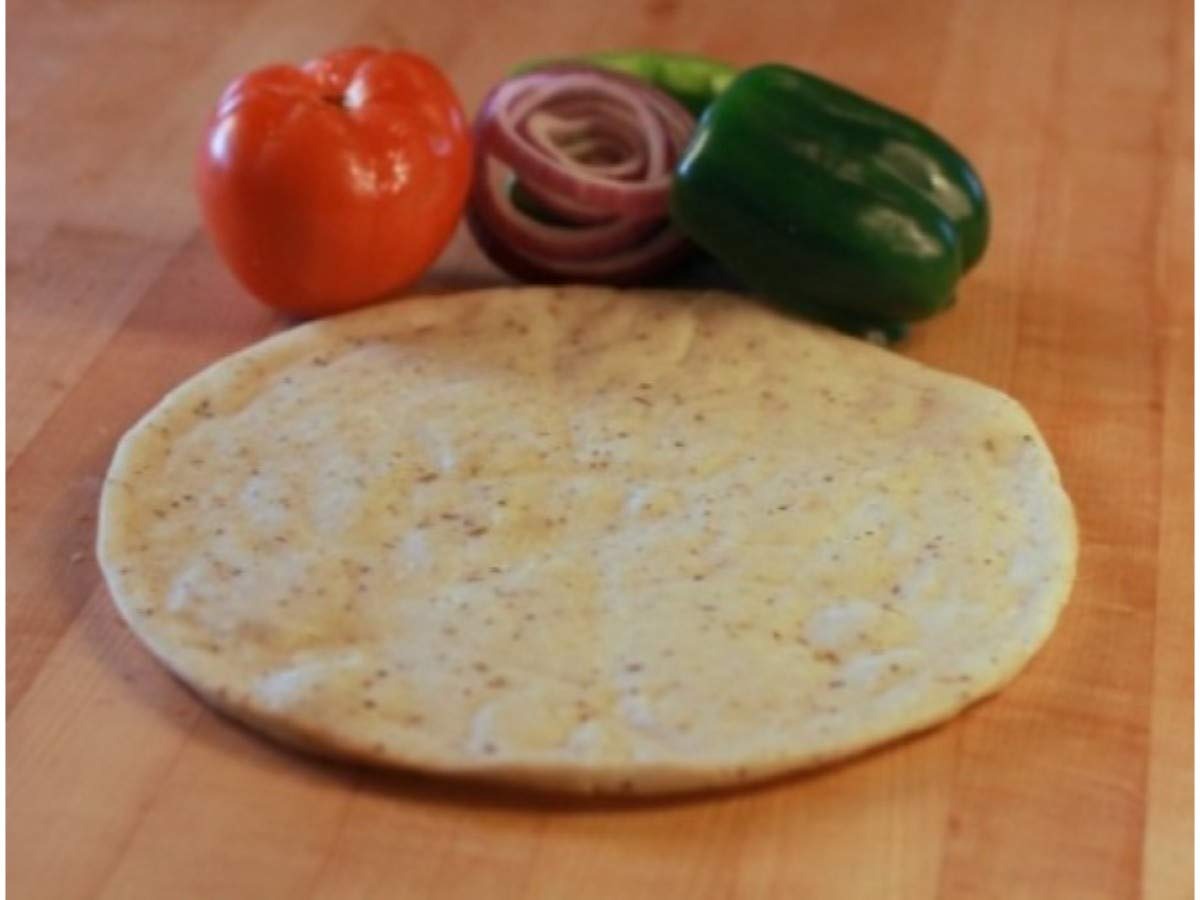
Item Name: Venice Baking Gluten Free Vegan Seasoned Pizza Crust, 10 inch -- 24 per case.
Bullet Point: Ships frozen, CANNOT be cancelled after being processed.
Product Description: Venice Baking Gluten Free Vegan Seasoned Pizza Crust, 10 inch -- 24 per case. Suitable for Coeliac Vegan, Country of Origin: United States
Value: 24.0
Unit: Count

Price: 116.87